TZ Ostrovia Ostrów Wielkopolski

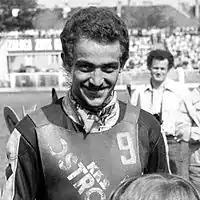
Jacek Brucheiser helped the team to promotion in 1988

Although speedway meetings took place in Ostrów in the 1969s a team did not return until the 1979 Polish speedway season, where Ostrovia Ostrów finished last in the second division. After 9 years of second division speedway the team led by Jacek Brucheiser finally won promotion by winning 2nd division in 1988. The success was short lived because they were relegated the very next season and then struggled for the next five years before failing to take their place in the 1995 league. The club gained promotion in 1997 but once again suffered relegation the following season.